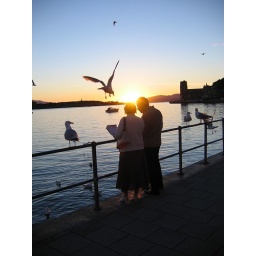
The boardwalk in Oban, this couple were eating a fish supper, seamingly oblivious to the dive bombing sea gulls.